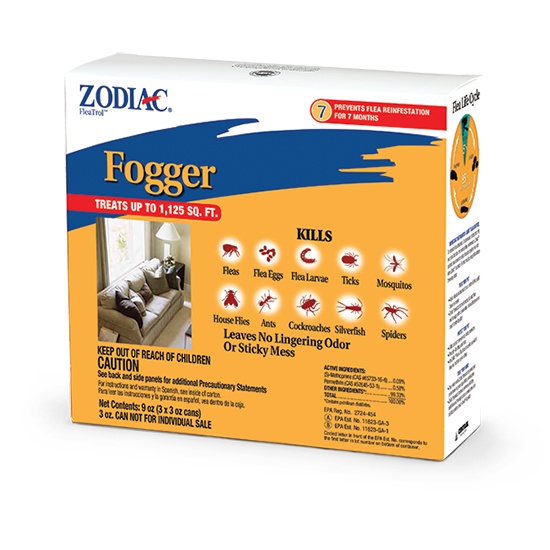
ZODIAC®FOGGER
Brand: Zodiac
Kills fleas, ticks, cockroaches, ants, spiders, mosquitoes and silverfish Kills flea eggs and larvae for up to 7 months For home, garage or kennel No lingering odor
Category: Animals & Pet Supplies > Pet Supplies > Pet Flea & Tick Control > Flea & Tick Foggers